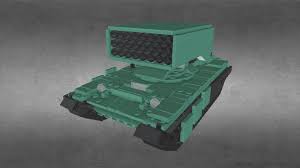
Label: Self Propelled Artillery